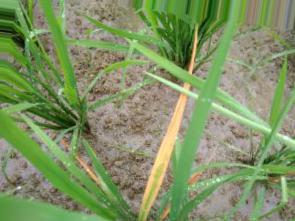
Nhãn: Tungro virus